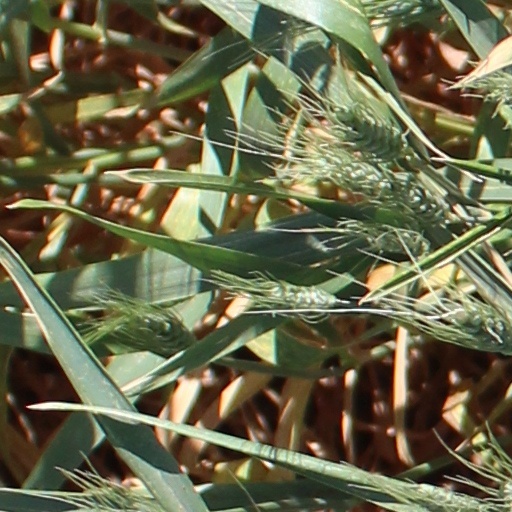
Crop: wheat